Rashad Moore

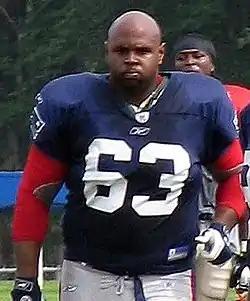
Moore with the New England Patriots in 2007

Glenn Rashad Moore (born March 16, 1979) is an American former professional football defensive tackle. He was selected by the Seattle Seahawks in the sixth round of the 2003 NFL draft. He played college football at Tennessee.